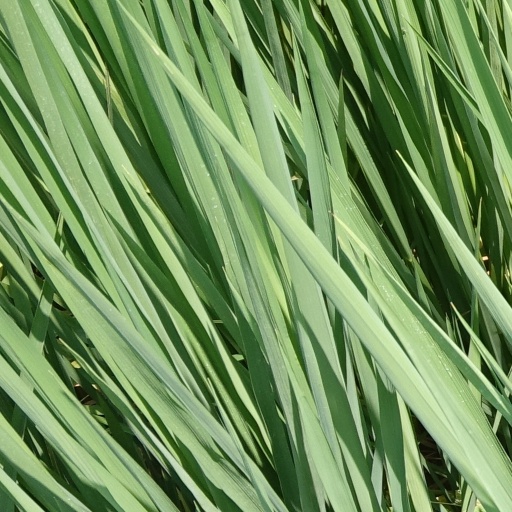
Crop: rice